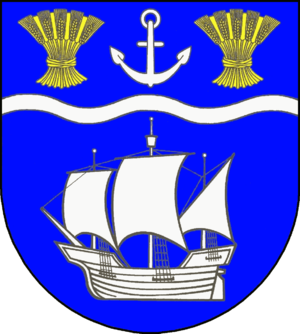
Beidenfleth est une commune allemande du Schleswig-Holstein, située dans l'arrondissement de Steinburg, à huit kilomètres au sud-ouest de la ville d'Itzehoe, sur la rive droite de la Stör. Beidenfleth fait partie de l'Amt Wilstermarsch qui regroupe 14 communes autour de Wilster.